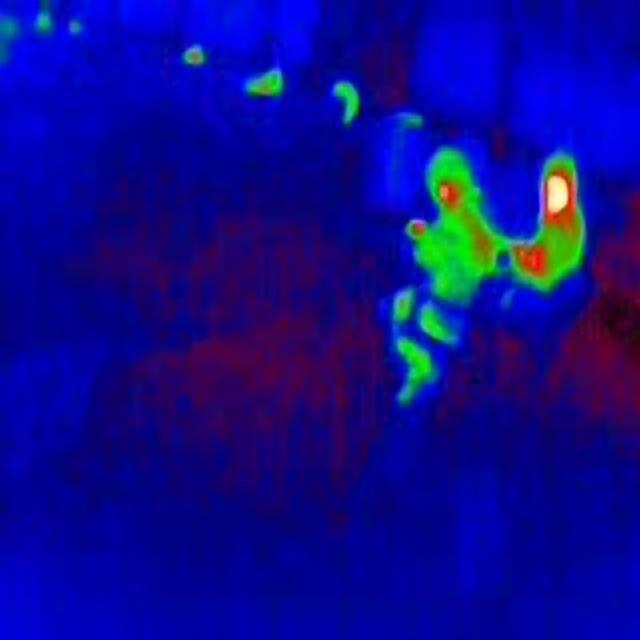
Detected objects:
label: person
label: person